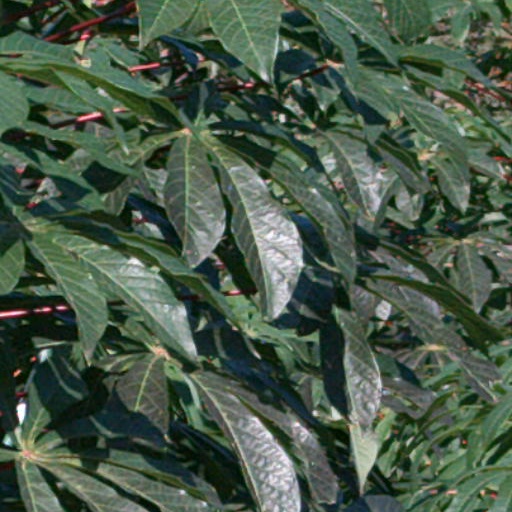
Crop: cassava